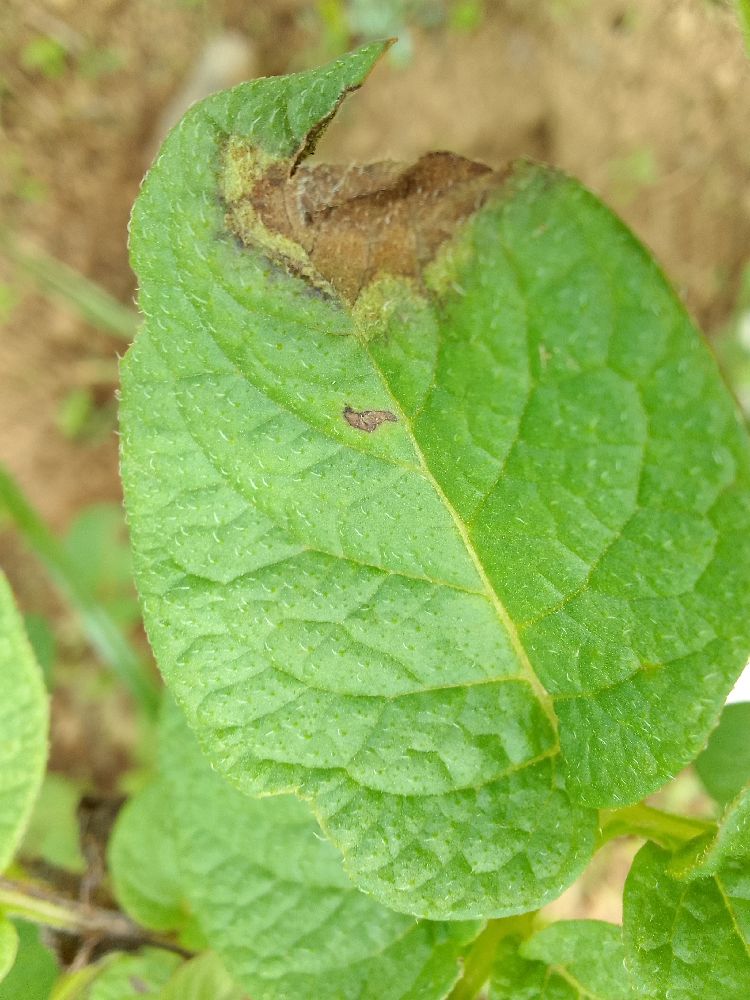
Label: Late blight